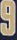
Number: 9